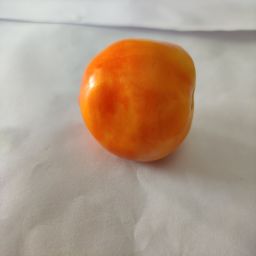
Crop: Tomato
Quality: Ripe